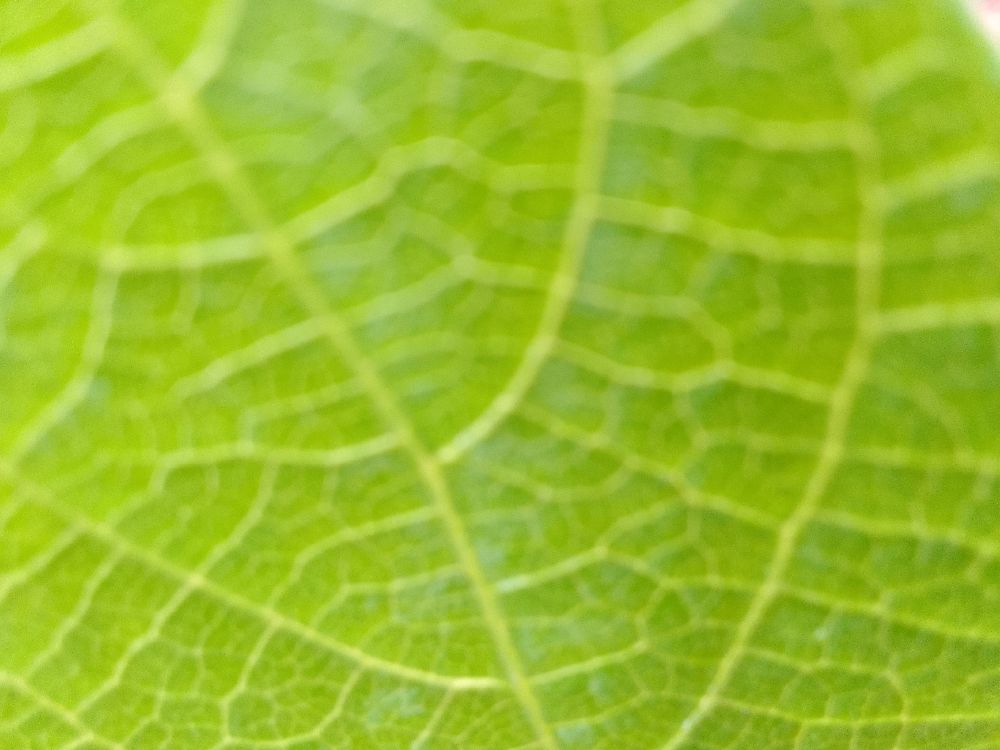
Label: healthy